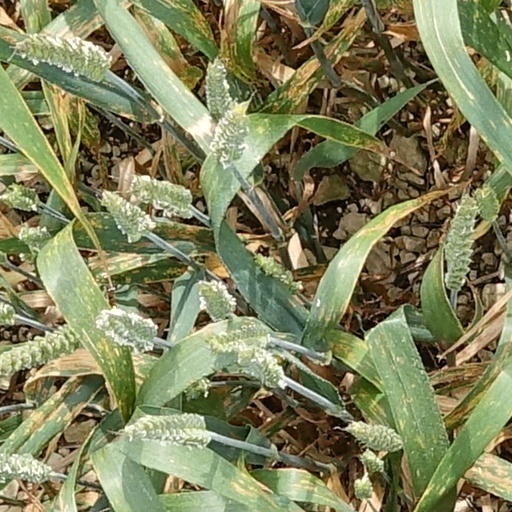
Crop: wheat